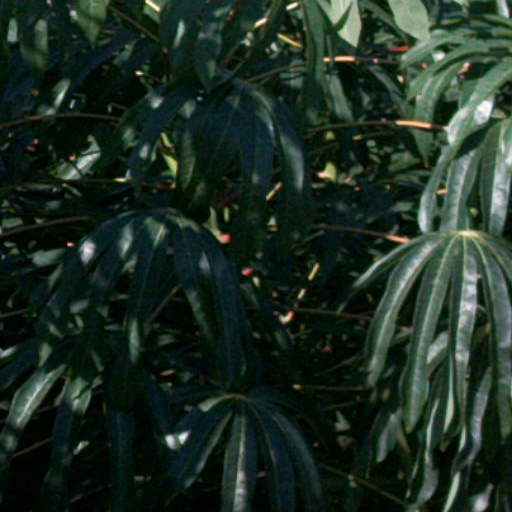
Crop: cassava